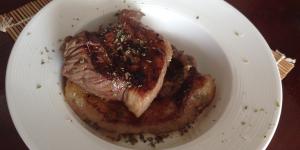
bife de chorizo a la parrilla